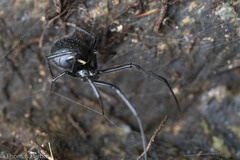
Species: Lactrodectus_hesperus